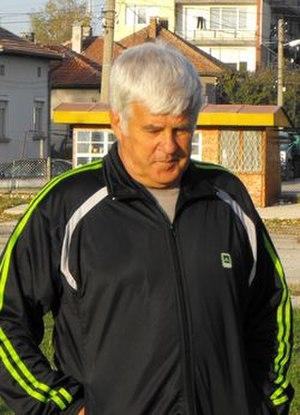
Mladen Vasilev, né le 29 juillet 1947 à Slivnitsa, est un footballeur bulgare.